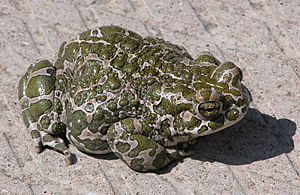
Grønbroget tudse
Den grønbrogede tudse er en art i familien Tudser. Nyere forskning tyder på, at der ikke er tale om en enkelt biologisk art, men flere arter, der har udviklet sig ad forskellige evolutionære linjer. Alene i Europa findes sandsynligvis fem forskellige adskilte former. Afgrænsningen af taxa er stadig uklar.